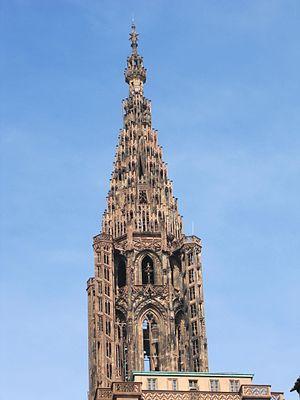
Alsace, Bas-Rhin, Cathédrale Notre-Dame de Strasbourg (PA00085015). Flèche et plateforme
Jean Hültz, Johannes Hültz en allemand, est un architecte allemand du Moyen Âge né à Cologne vers 1390, et mort à Strasbourg en 1449.
La cathédrale Notre-Dame de Strasbourg est une cathédrale gothique catholique située à Strasbourg, en région Grand Est, dans le département français du Bas-Rhin en Alsace.